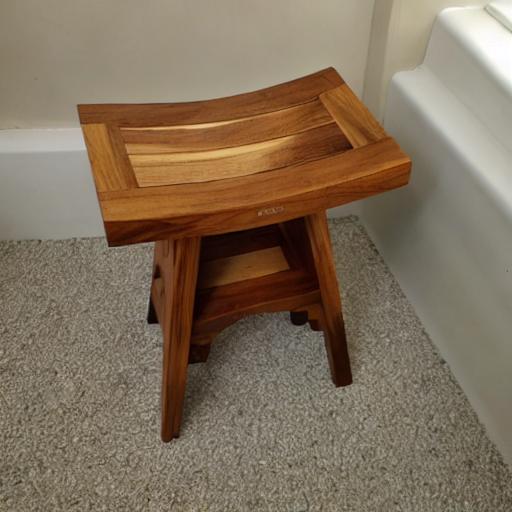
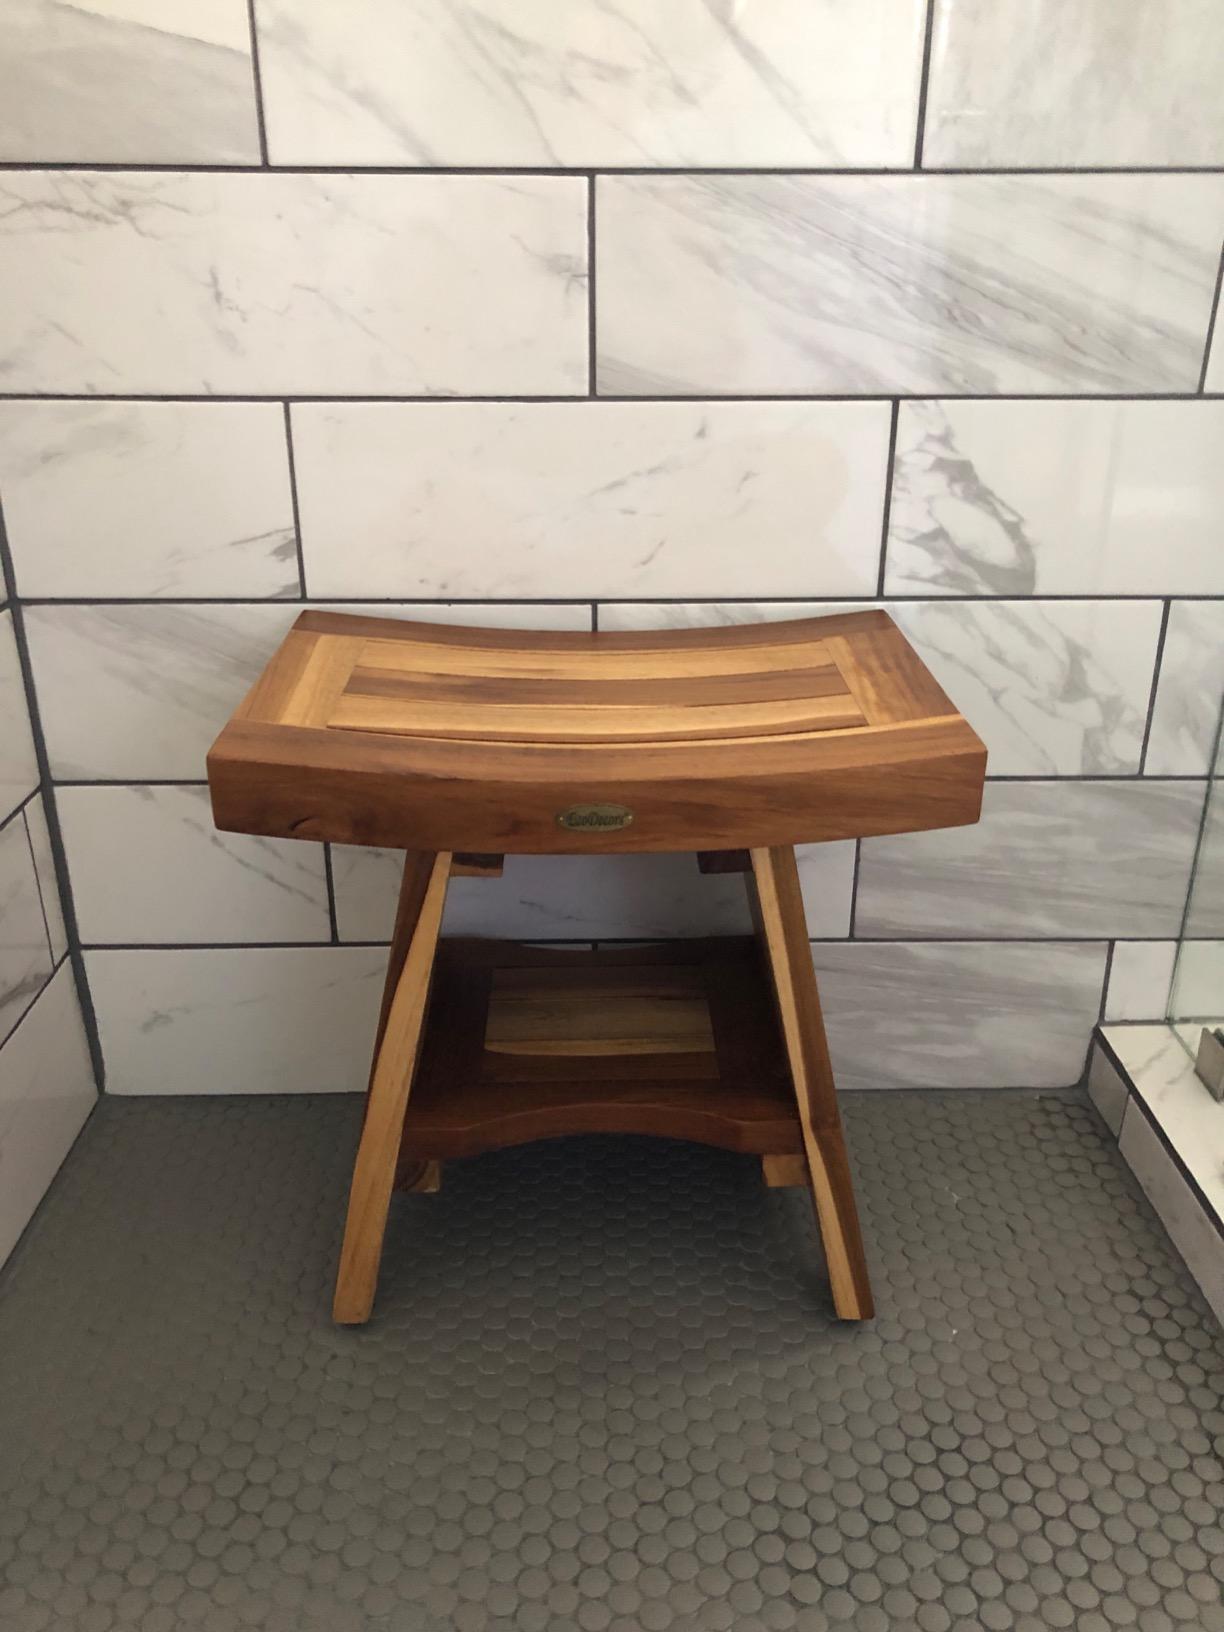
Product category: stool
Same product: no